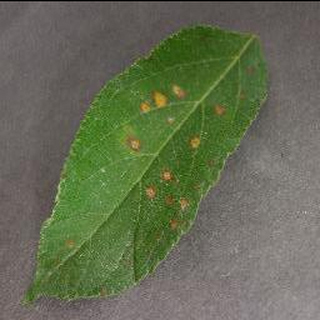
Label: apple_cedar_apple_rust